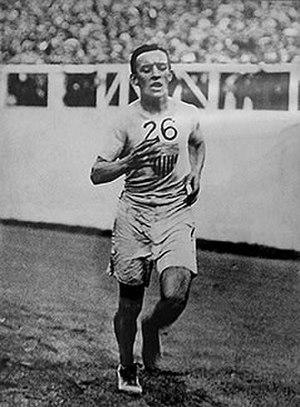
John Joseph Hayes, dit Johnny Hayes, né le 10 avril 1886 à New York et mort le 25 août 1965, est un athlète américain, membre du Irish American Athletic Club, et vainqueur controversé du marathon lors des Jeux de 1908.
L'épreuve du marathon masculin aux Jeux olympiques de 1908 s'est déroulée le 24 juillet 1908 à Londres, au Royaume-Uni. Elle est remportée par l'Américain John Hayes.